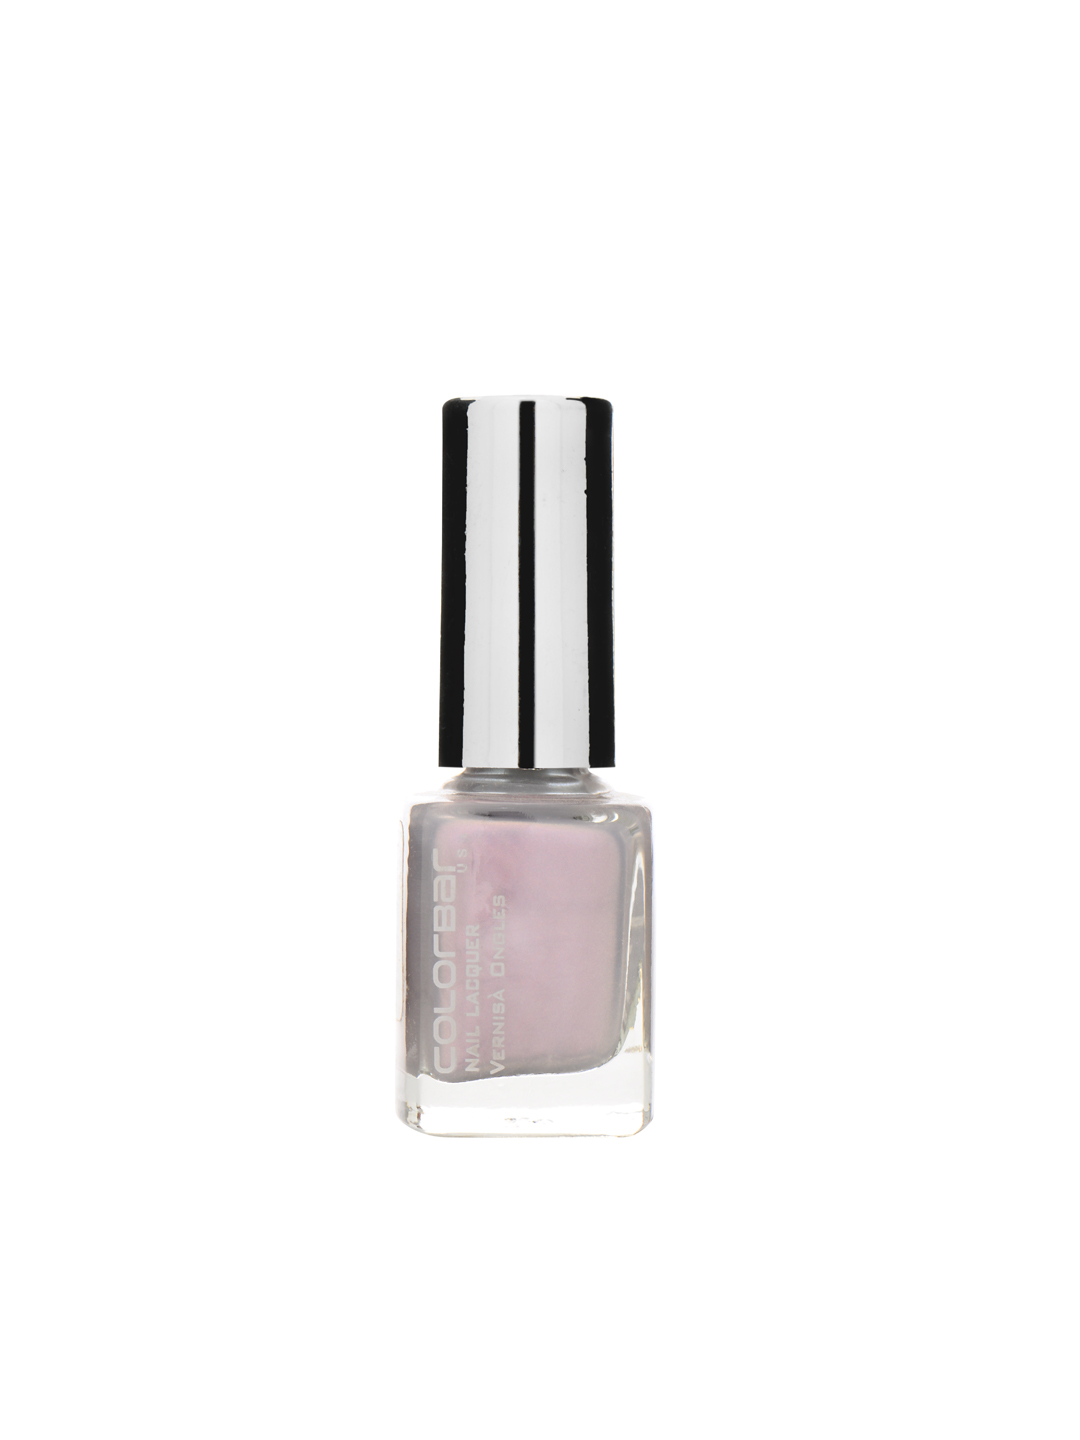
Colorbar Exclusive Nail Lacquer 03
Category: Personal Care / Nails / Nail Polish
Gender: Women
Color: Lavender
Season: Spring 2017
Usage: Casual